1st Light Cavalry Lancers Regiment of the Imperial Guard (Polish)

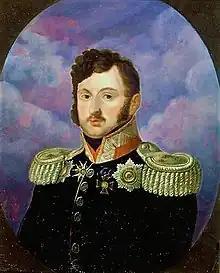
Wincenty Krasiński as the general of the Congress Poland Army

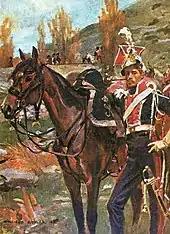
A Polish lancer

The Polish 1st Light Cavalry Regiment of the Imperial Guard, under the command of Wincenty Krasiński, was created by a decree of Napoleon's, and signed on 9 April 1807 in Finckenstein (now Kamieniec Suski in northeast Poland):